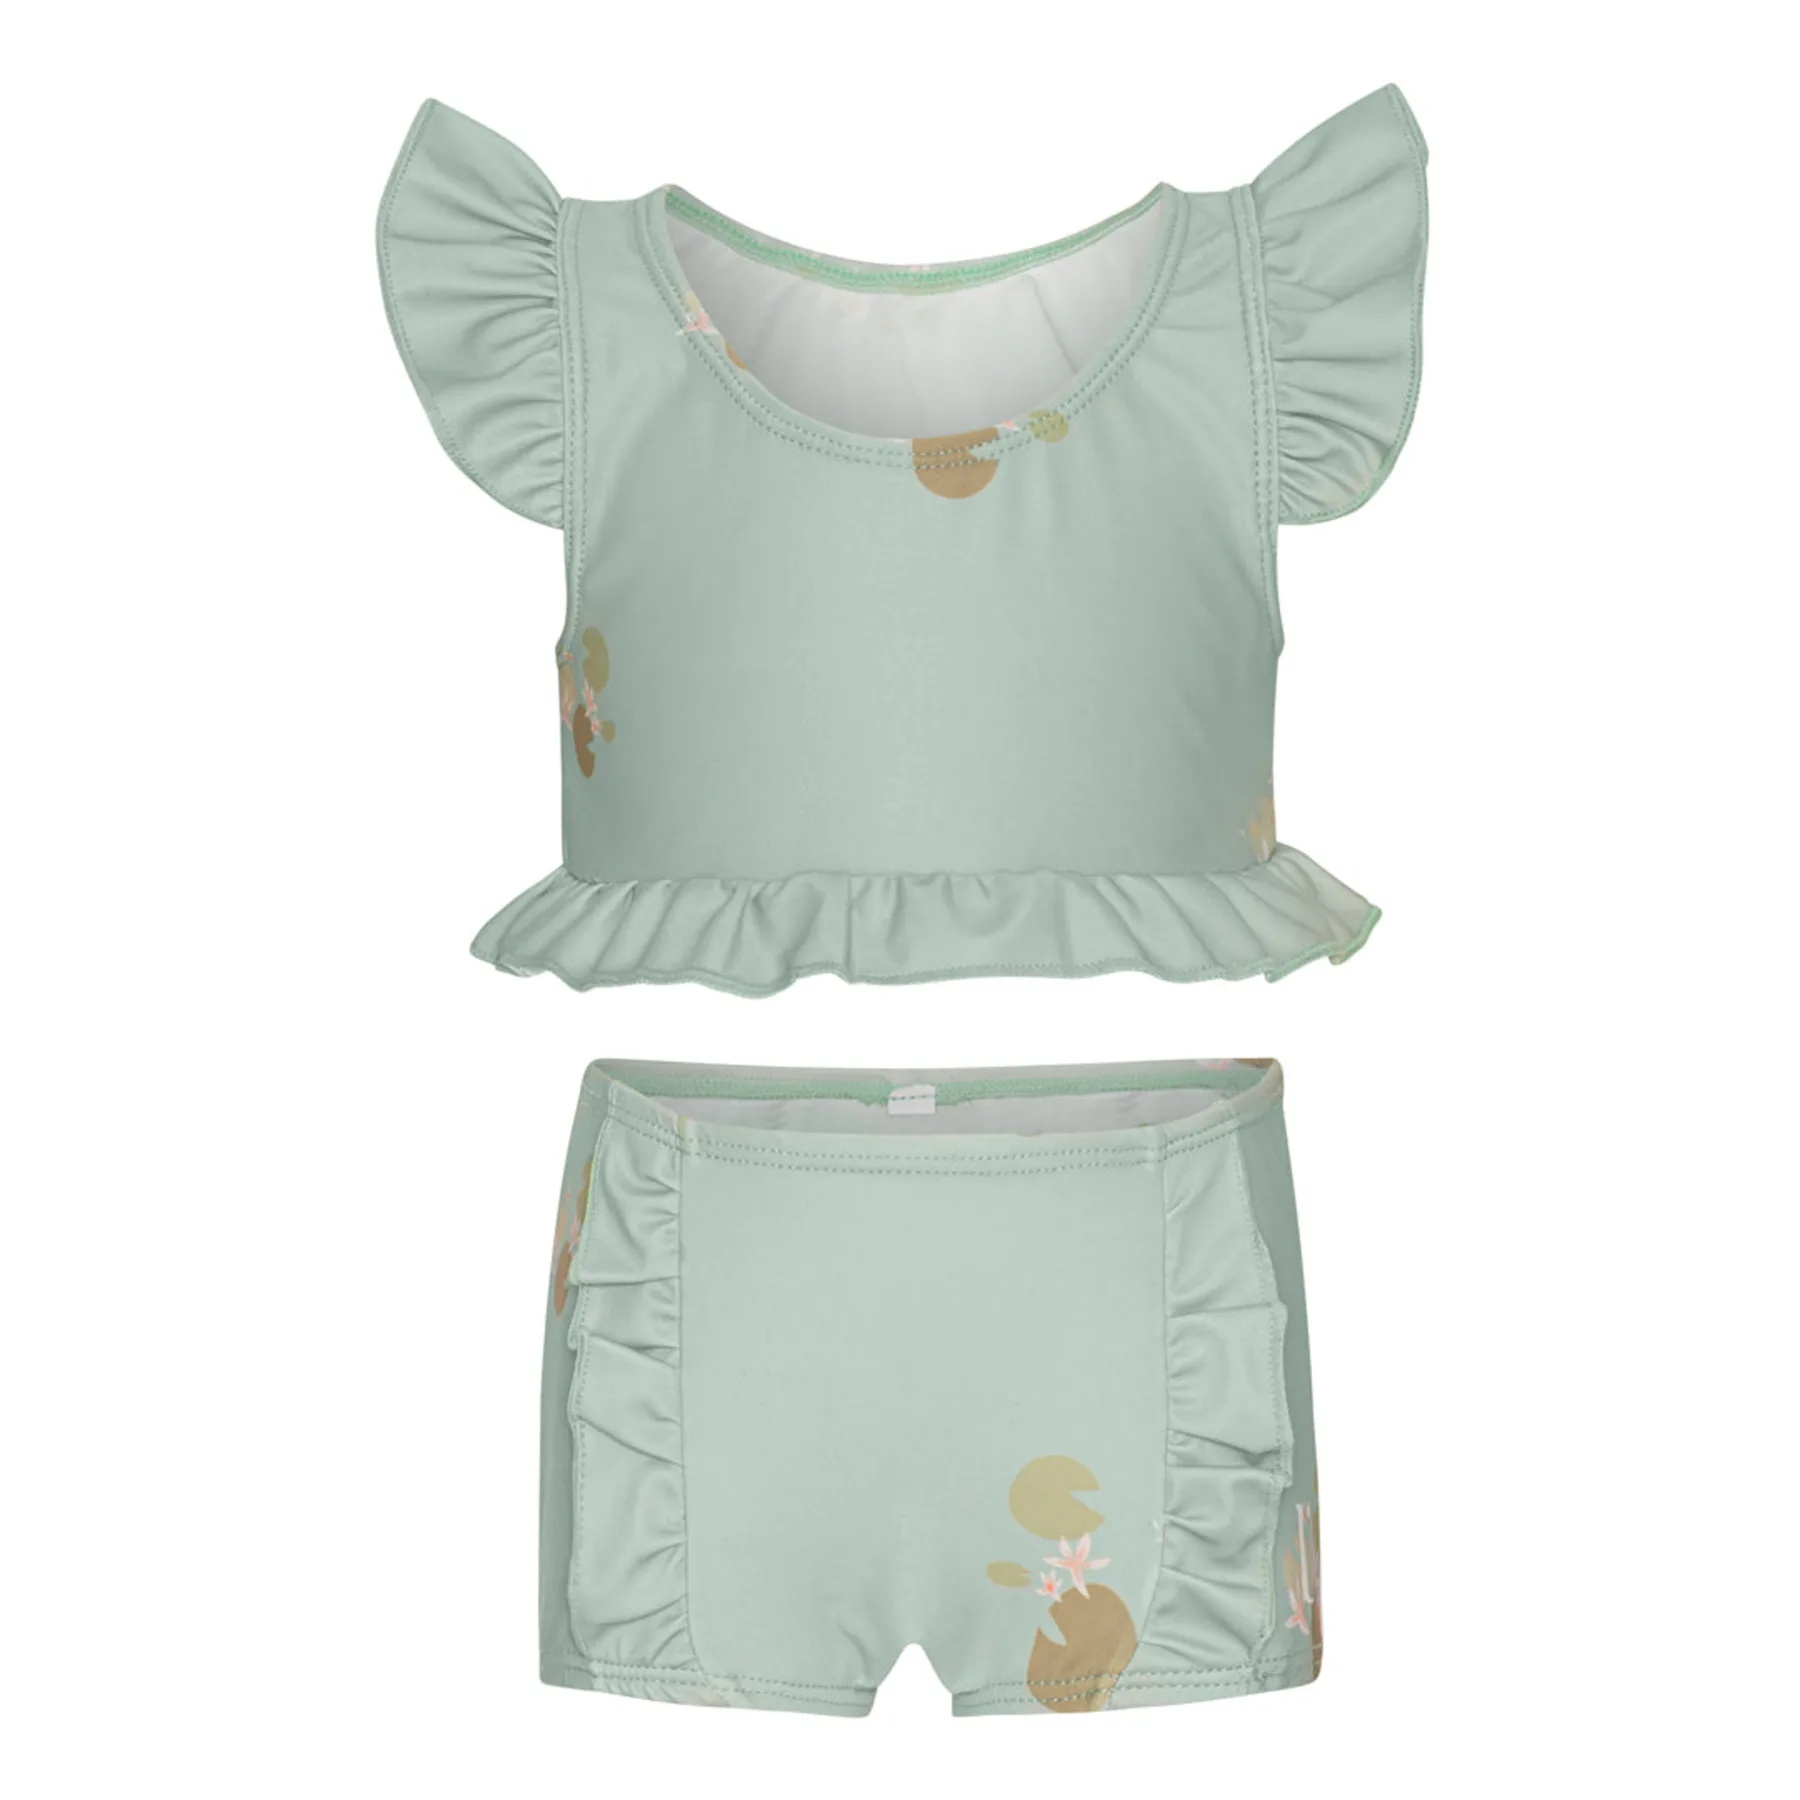
Bikini - Water Lily Aqua
Description: Vanilla Copenhagen UV swimming shorts Perfect when your child has to spend longer in the sun and by the water. The UV swimming trunks are practical for both small and older children. The swimming trunks have a narrow fit, which makes them nice to wear both wet and dry. The swimming trunks are slightly longer to protect as much of the skin as possible from the sun's harmful rays. There is plenty of space for a possible bath diaper Features: The swimming trunks have a practical UV filter of SPF 50+, which is the highest level of protection, so that the child is well protected against the sun's harmful UV rays. The fabric is breathable and dries quickly. Elegant and stylish design. STANDARD 100 by OEKO-TEX® Material: Polyamide 83%, Elastane 17% Can be machine washed at 30 degrees SPF 50+ - which corresponds to only 2% of the sun's rays penetrating the fabric. So it is not necessary to apply sunscreen on the places where the swimming trunks cover. No more worrying about when to apply sunscreen and with a long-sleeved bathing top and swimming shoes from Vanilla Copenhagen, the set is complete.
Brand: Vanilla Copenhagen
Category: Apparel & Accessories > Clothing > Baby & Toddler Clothing > Baby & Toddler Swimwear